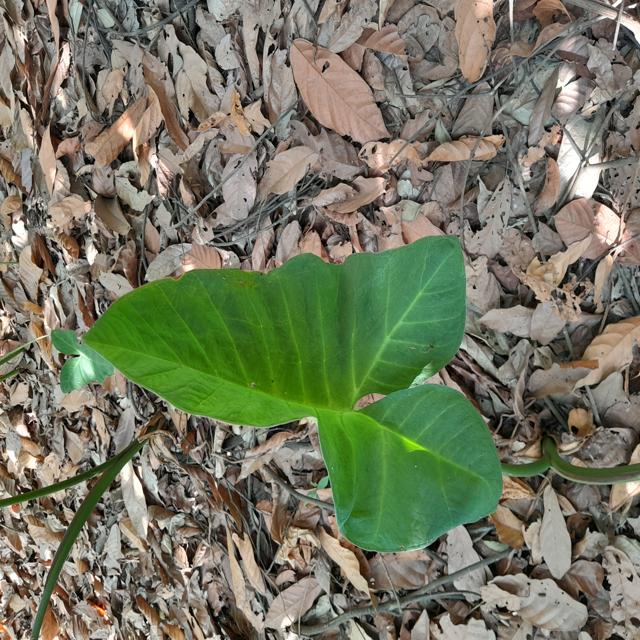
Label: Healthy